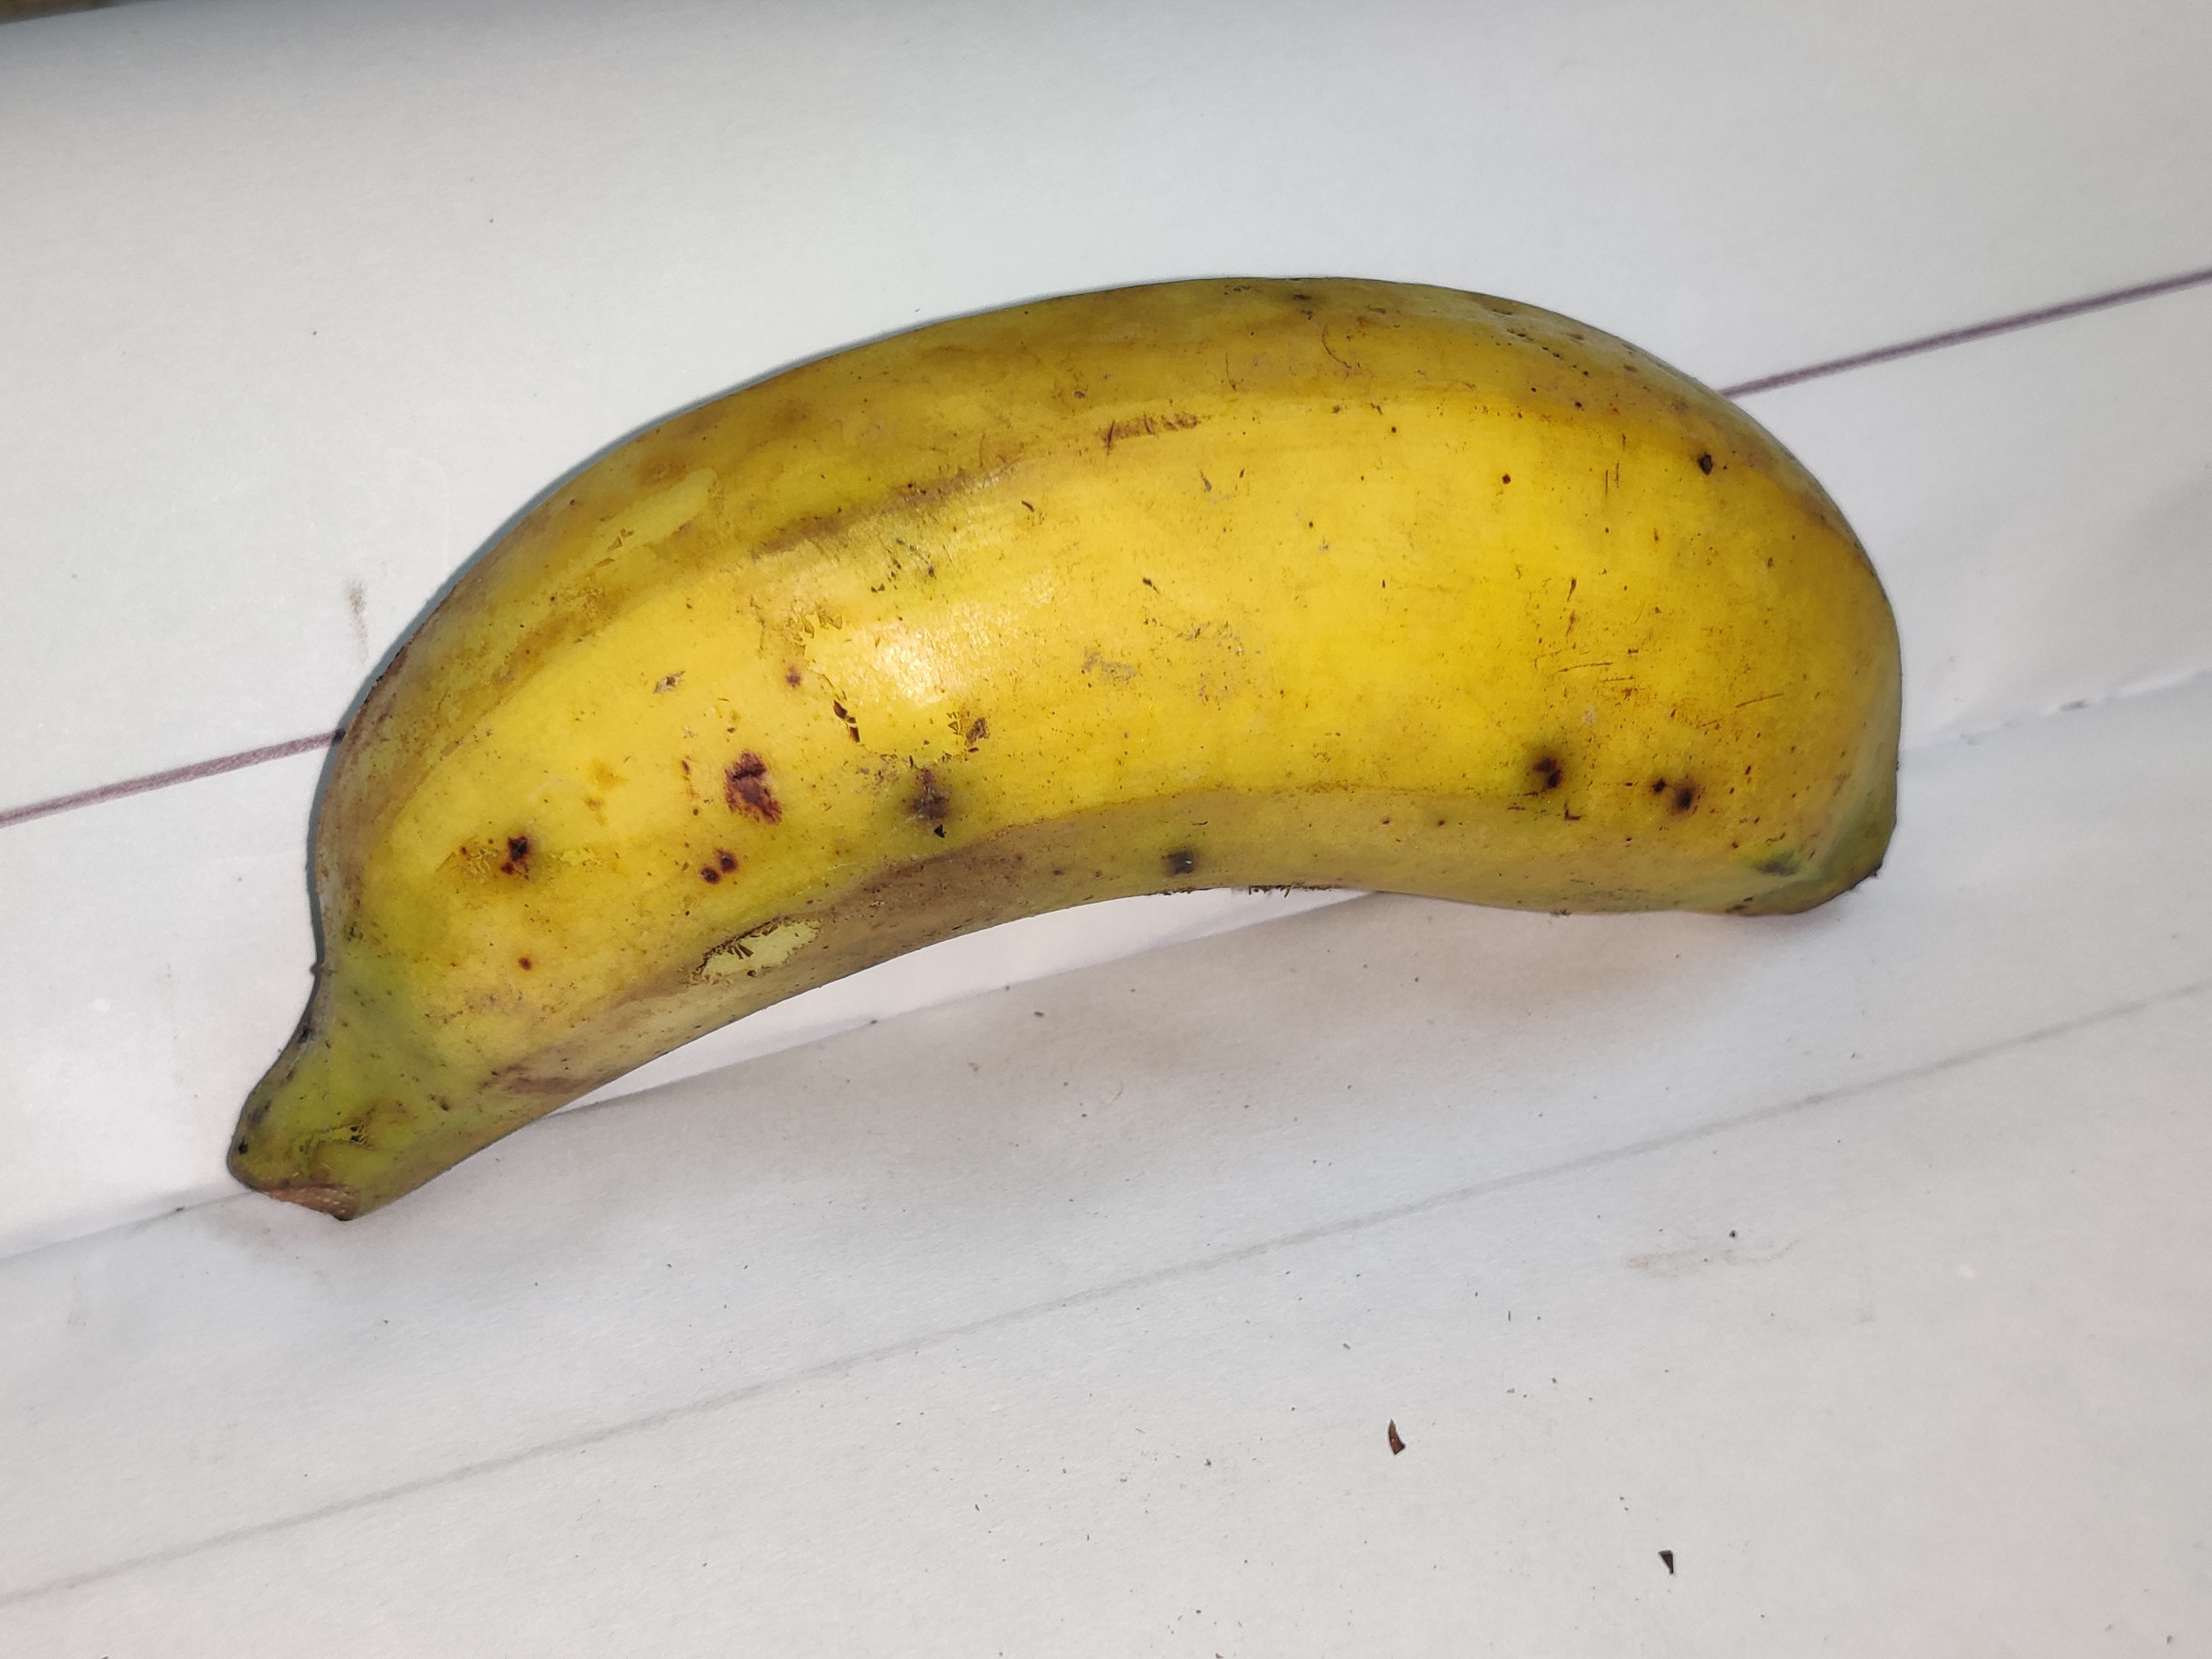
Fruit: banana
Grade: 1st-grade